History of the Jews in Riga

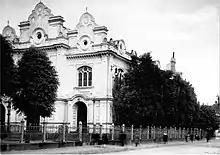
Great Choral Synagogue in Riga

In 1736, there were 736 Jews in the city. The first rabbi of the community was appointed in those years and was Rabbi Shlomo-Pesach Raber. According to the instructions of the local government in Riga, an unofficial leader was chosen for the Jews who was nicknamed the "Elder of the Congregation" and was responsible for arranging religious services in the city and for prayer in temporary prayer houses. He was granted a status of honor among the city's residents and a monthly ascent to the Land of Israel free of charge as an appreciation for his work. The Elder of the Congregation led the community committee, which assisted him in arranging religious and community services. The community committee had five members. The Elder of the Congregation was also responsible for the charity institutions that were established in the city. In 1893, this responsibility was transferred to the municipality. In 1785, Jewish settlement was allowed in the Baltic Sea coast region, and additional Jews arrived in Riga. They traded and settled there but were considered residents of the town of Shlok, located 38 kilometers from Riga. During these years, the community flourished, with hundreds of Jews concentrating in it, establishing synagogues and schools, and having community life. A conflict also developed between those "protected Jews" mentioned in 1764 and the descendants of Jews who had previously lived in Riga but were expelled from it and were nicknamed "foreign Jews". In 1810, about 700 Jews lived in the city in three classes: protected Jews, foreign Jews, and Shlok Jews.